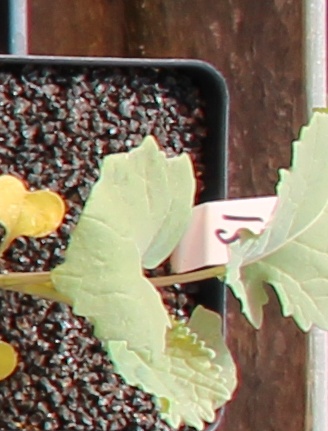
Label: Canola